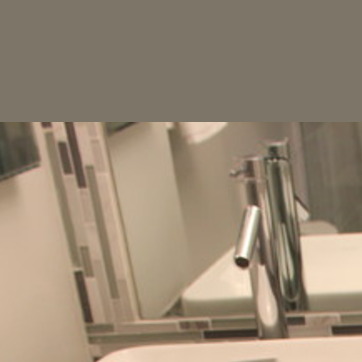
Material: mirror